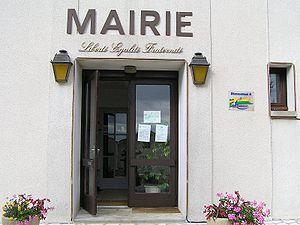
Londigny est une commune du Sud-Ouest de la France, située dans le département de la Charente.